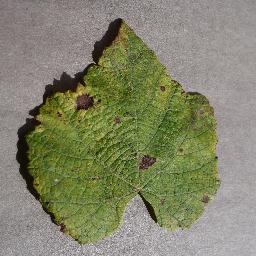
Label: Grape___Leaf_blight_(Isariopsis_Leaf_Spot)